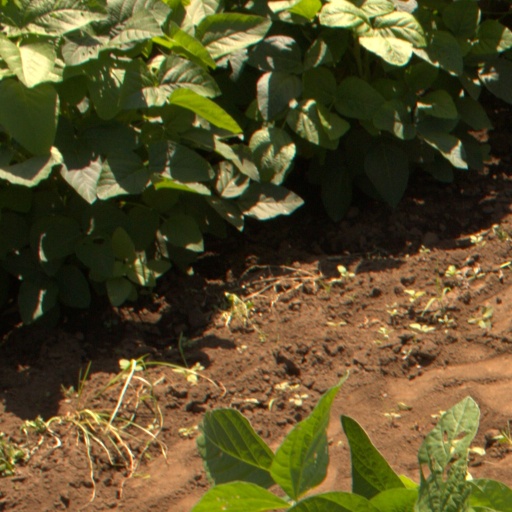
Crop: soybean